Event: Hurricane Matthew
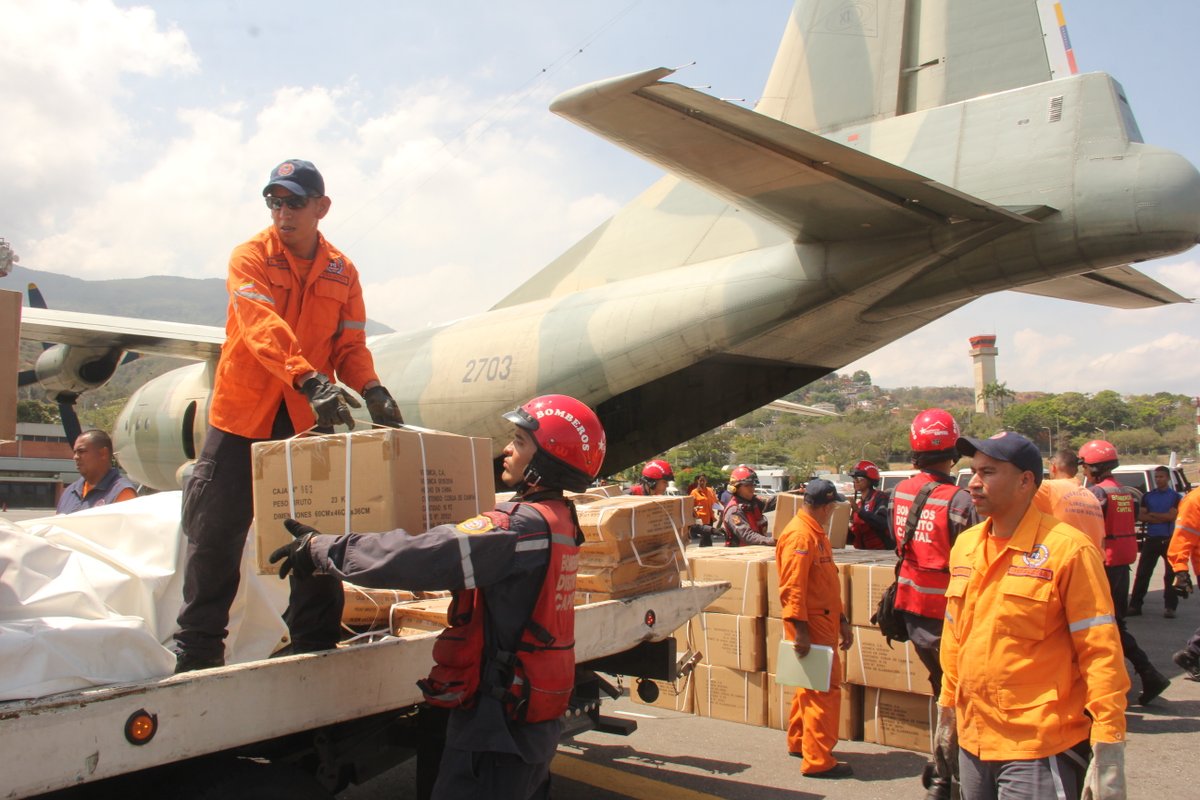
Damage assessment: no_damage